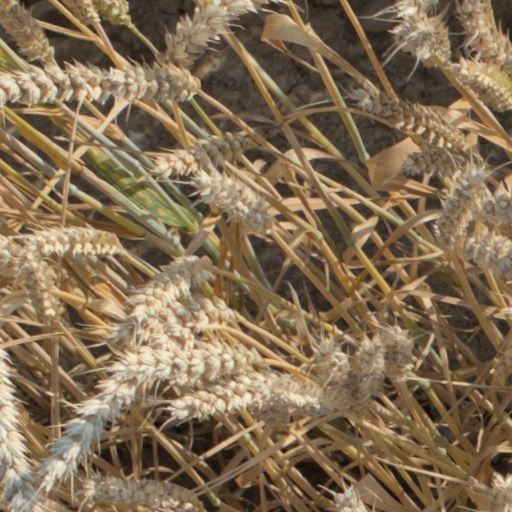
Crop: wheat